1975 in the Vietnam War

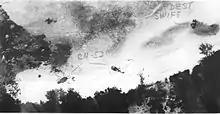
Two CH-53s shot down and a destroyed Khmer Rouge Swift Boat at Koh Tang during the Mayaguez Incident

Two Congressional staff members, Richard Moose and Charles Miessner after visiting South Vietnam released a report stating that "no one including the Vietnamese military believes that more [U.S.] aid could reverse the flow of events." They said that evacuation of Americans from Saigon was being resisted by Ambassador Graham Martin and other senior officials.